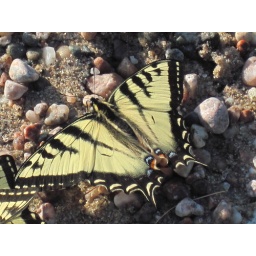
Just as leaves appear on the popar trees in spring, out comes the tiger swallowtails (papilio glaucus) from their pupae.